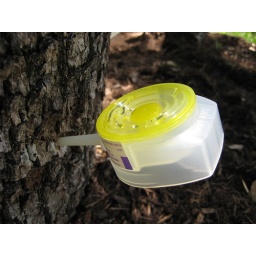
Close up of capsule in the tree - these are placed in every 5-6&amp;quot; around the base of the tree to absorb.